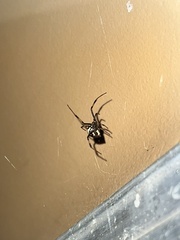
Species: Lactrodectus_hesperus